Izzat Hussain

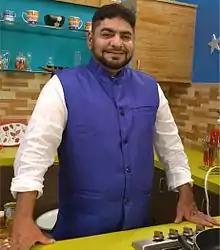
Chef Izzat Hussain preparing a meal in Mumbai, 2021

Dr. Izzat Hussain is an Indian television chef, Unani physician, author, and restaurant consultant. He cooks traditional Mughlai and Awadhi cuisine.